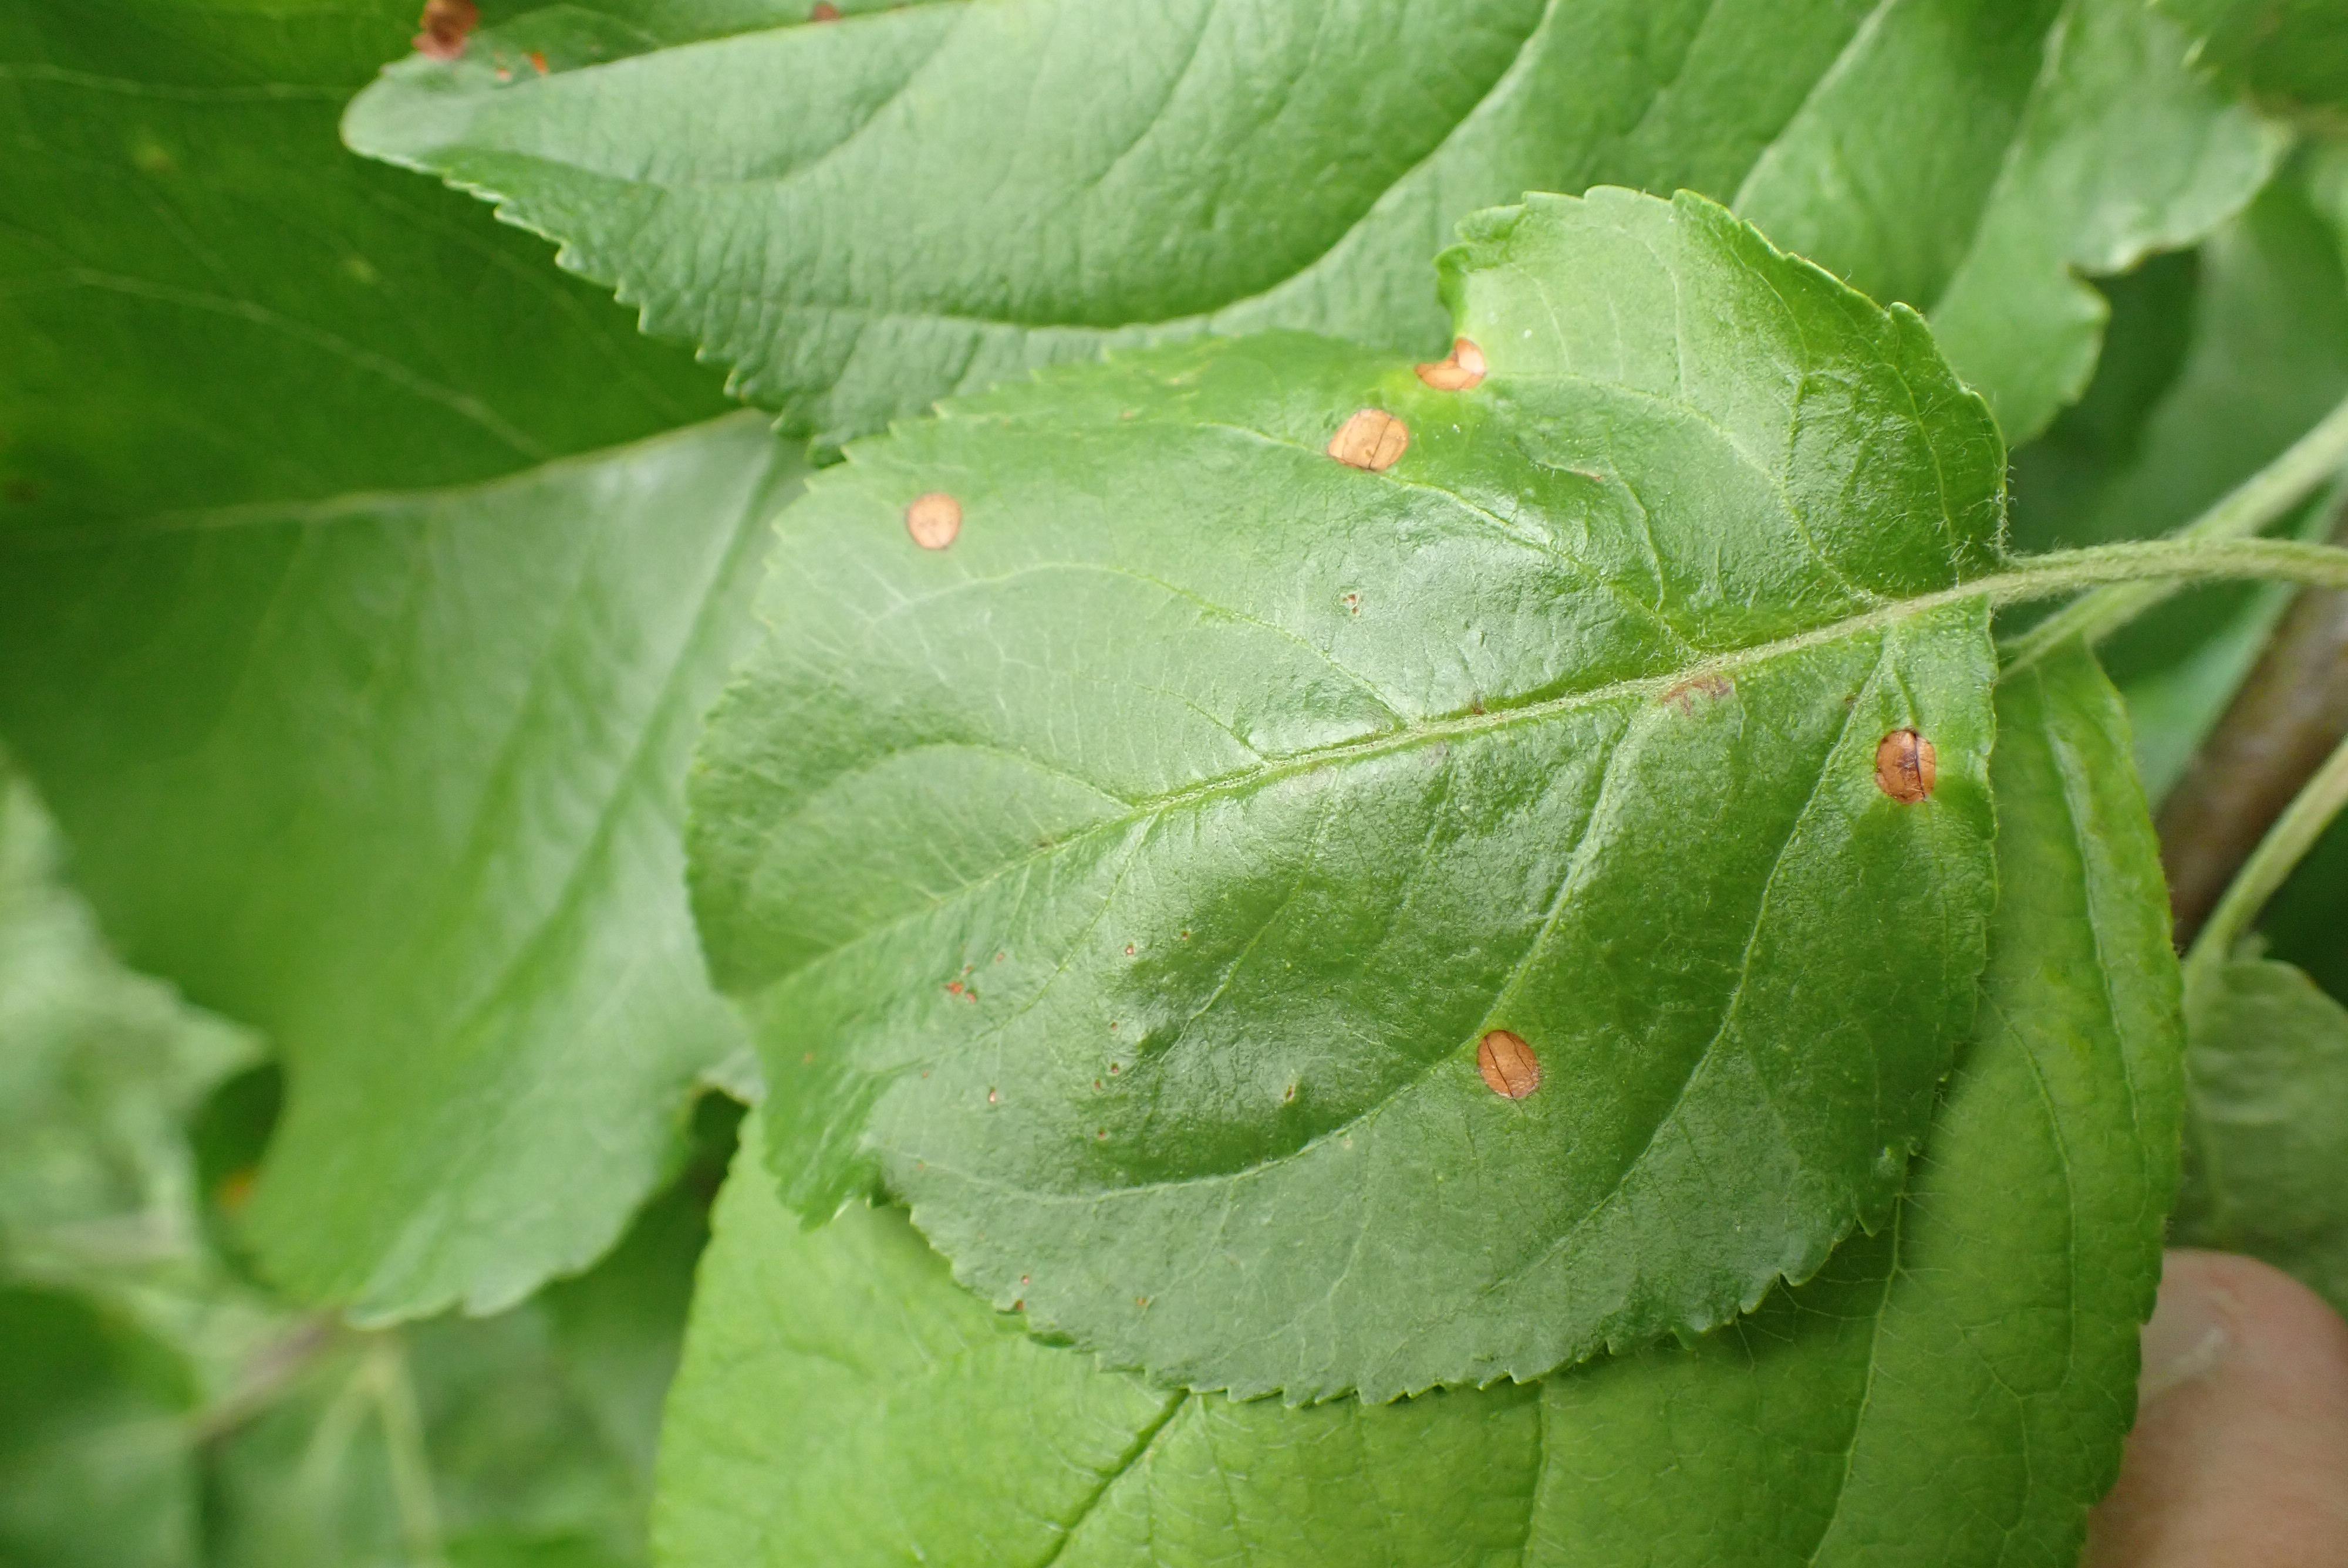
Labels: frog_eye_leaf_spot